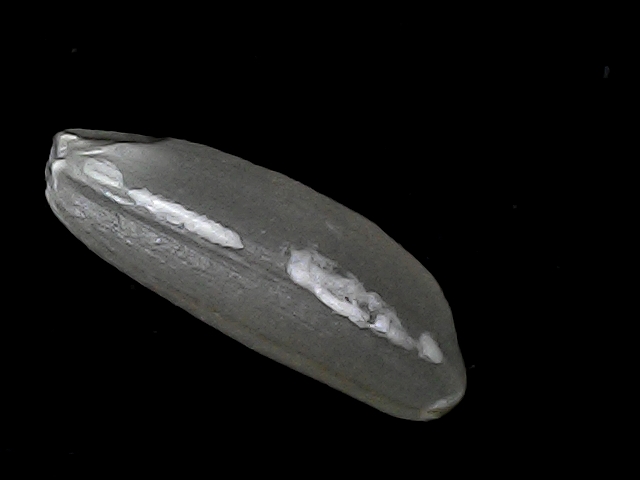
Rice variety: BD49